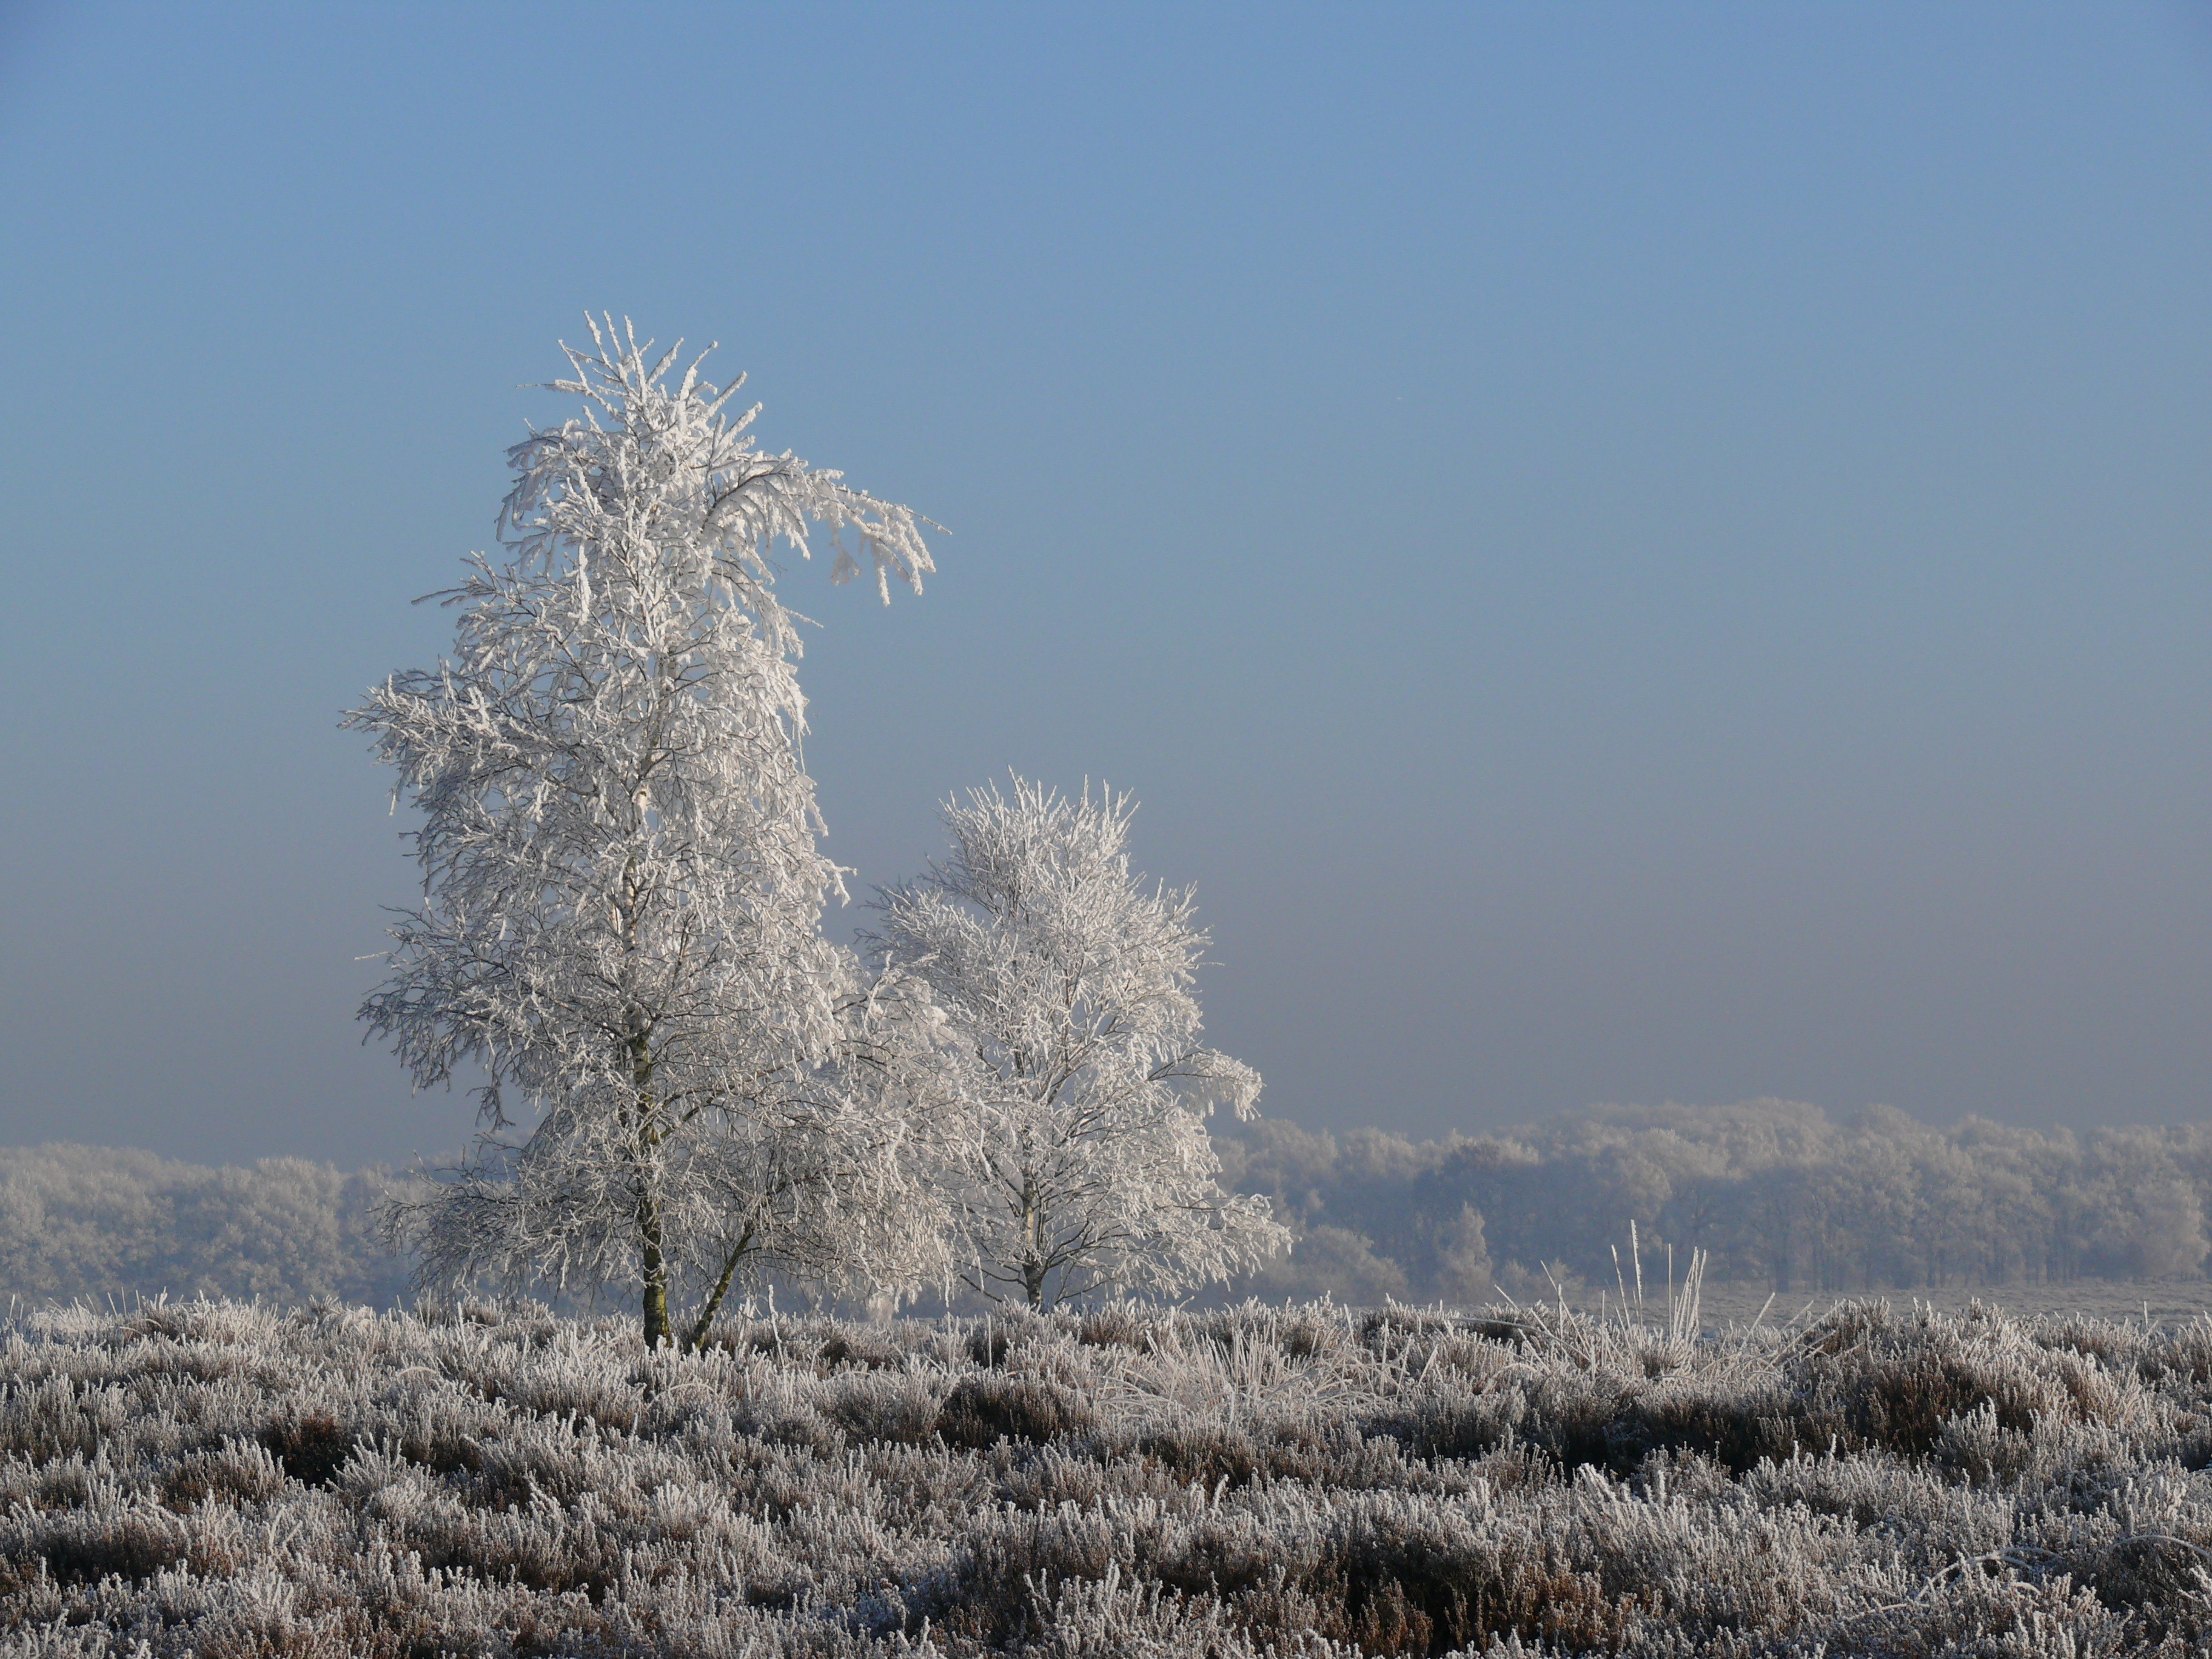
landscape, tree, nature, branch, mountain, snow, cold, winter, cloud, plant, sunlight, morning, flower, wind, frost, ripe, ice, weather, season, ecosystem, tundra, freezing, atmospheric phenomenon, woody plant